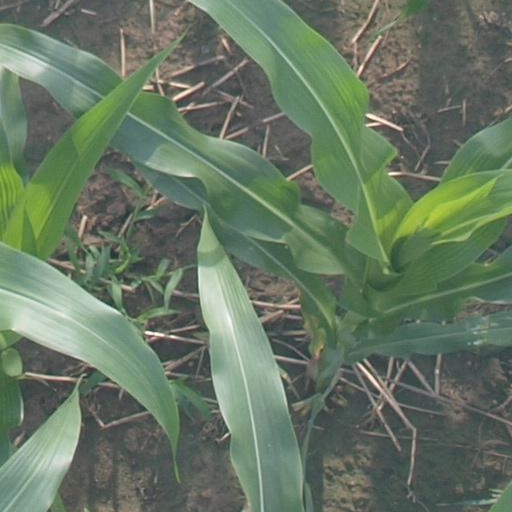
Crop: maize; corn